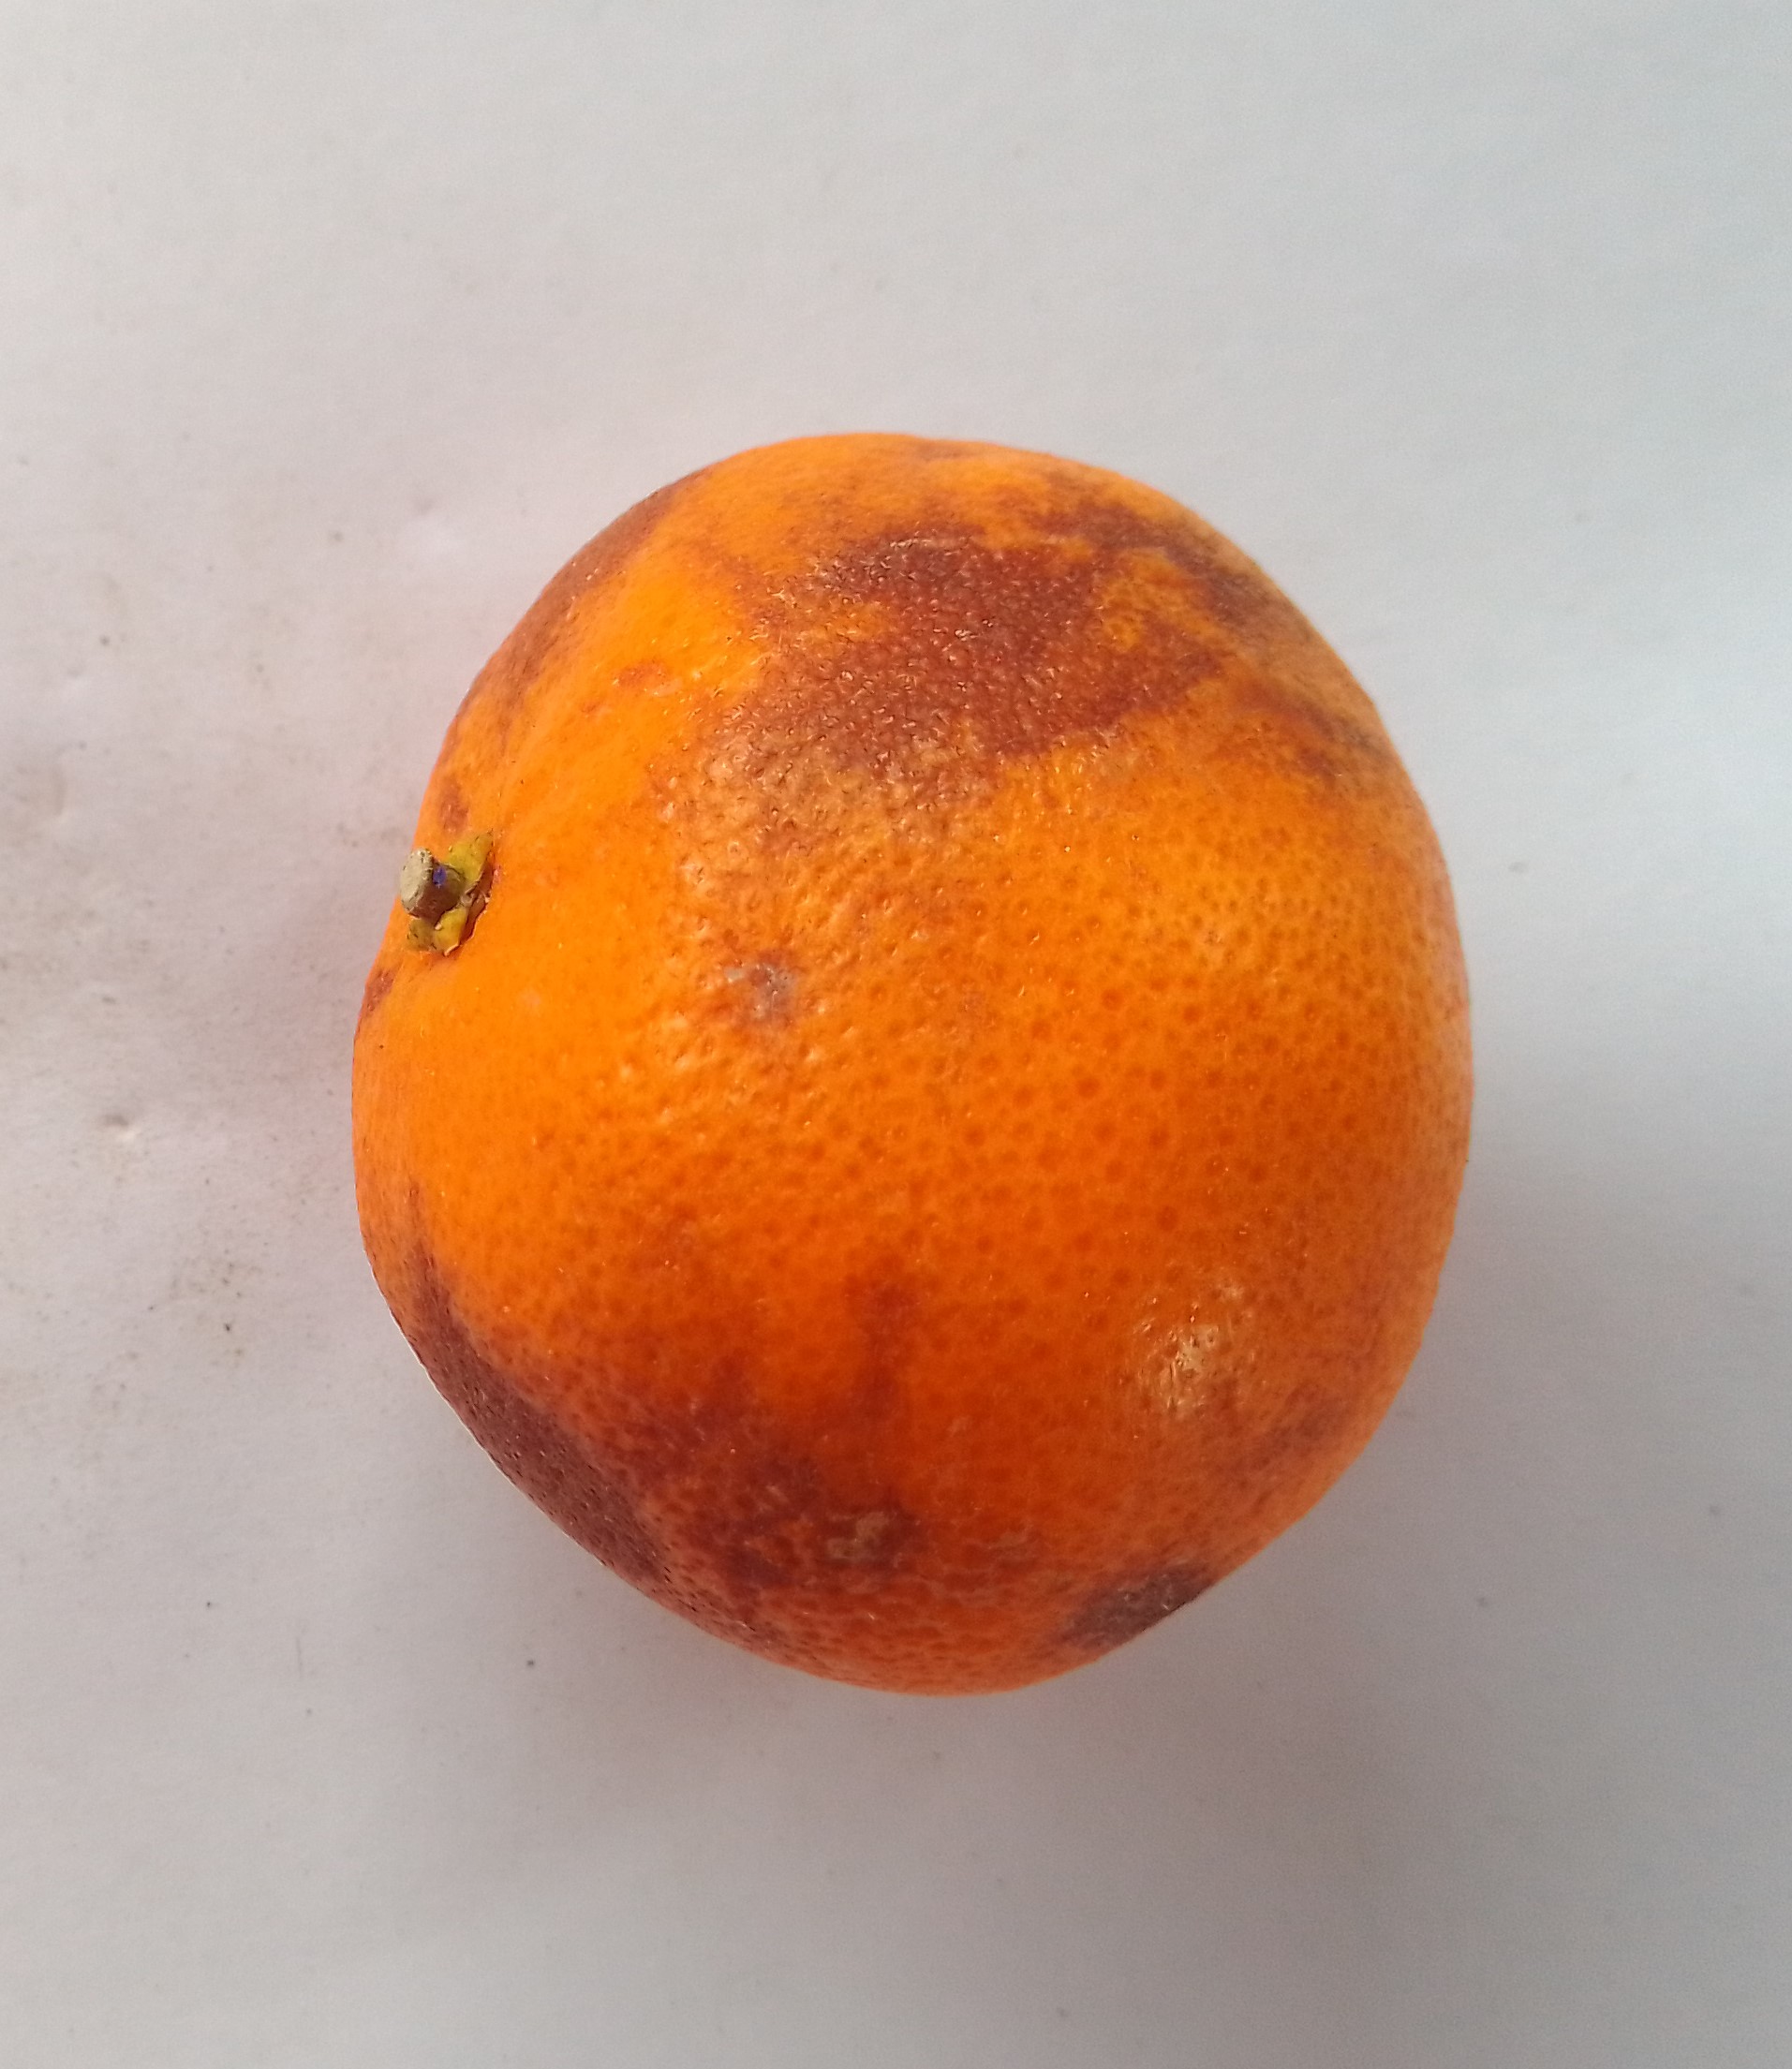
Fruit: orange
Condition: rotten